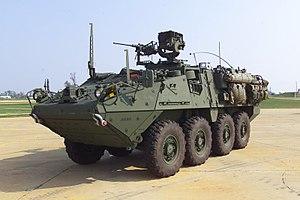
La reconnaissance blindée est la combinaison de la reconnaissance militaire et du combat armé par des soldats, à l’aide de chars et de véhicules de reconnaissance blindés sur roues ou sur chenilles. Si la mission de reconnaissance vise à recueillir des renseignements sur l’ennemi à l’aide de véhicules de reconnaissance, la reconnaissance blindée ajoute la capacité de combattre à des fins de renseignement et d’influencer l’ennemi par l’exécution de tâches blindées traditionnelles. Par exemple, la reconnaissance en force vise à entrer en contact avec l'ennemi afin de le forcer à réagir et, ainsi, à dévoiler sa position et la composition de sa force.
Un véhicule militaire de reconnaissance est un véhicule destiné aux missions de reconnaissance militaire. Celle-ci peut être blindée, on parle alors de reconnaissance blindée.